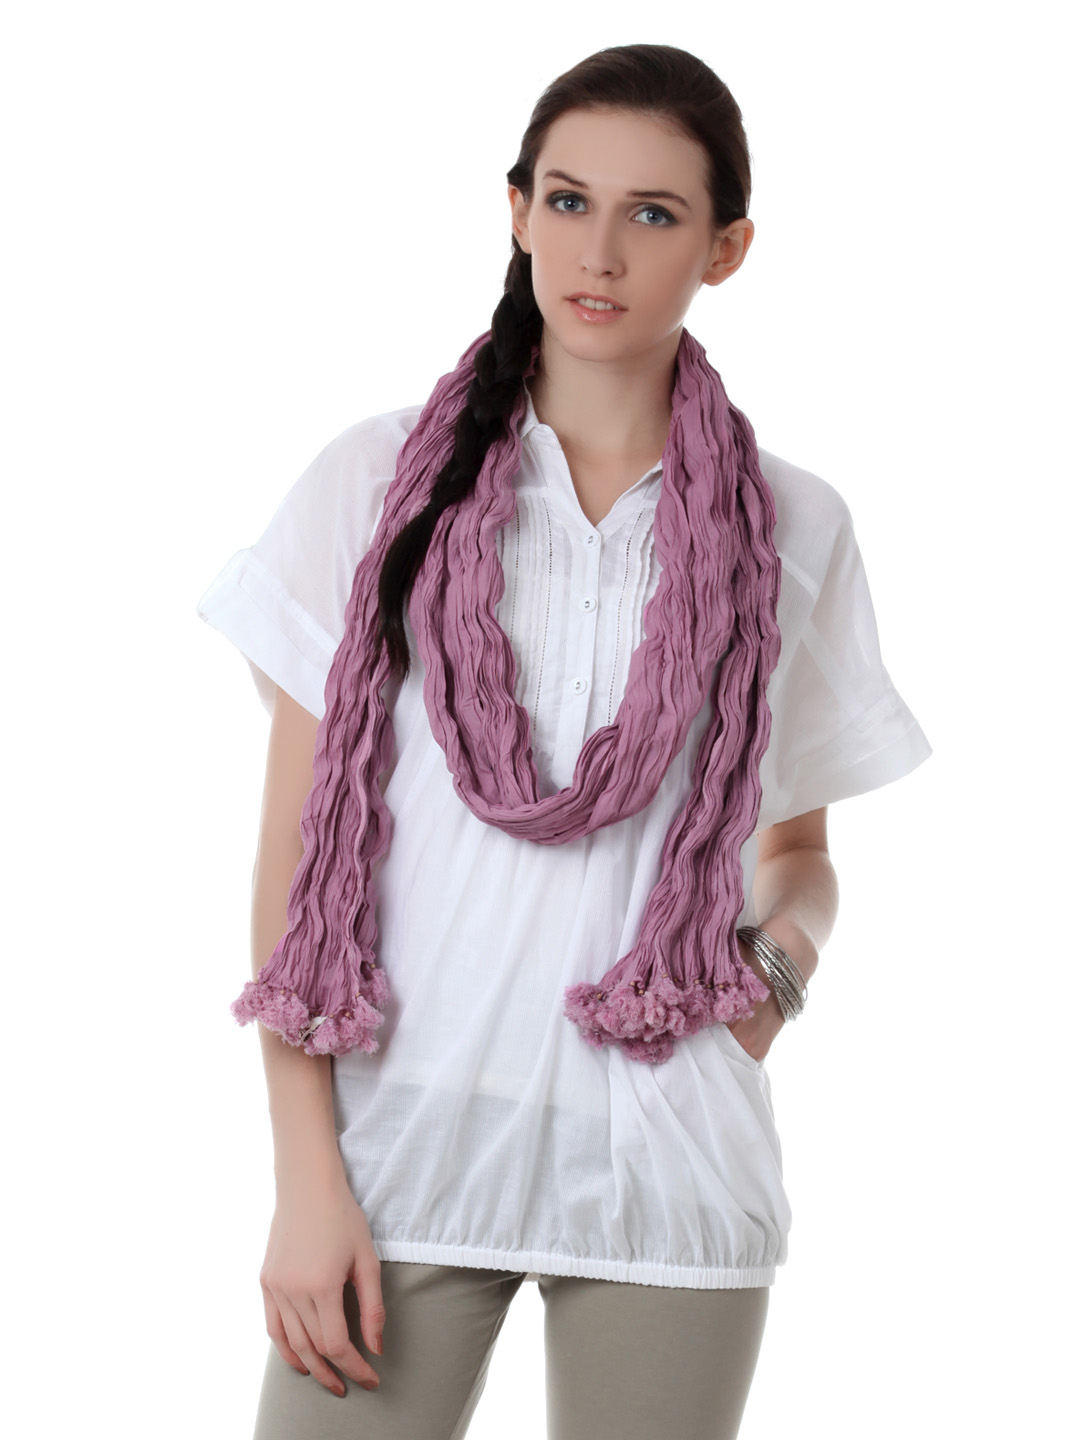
Fabindia Women Lavender Dupatta
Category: Apparel / Topwear / Dupatta
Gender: Women
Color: Lavender
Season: Summer 2012
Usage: Ethnic